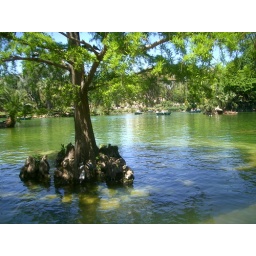
a tree grows in water